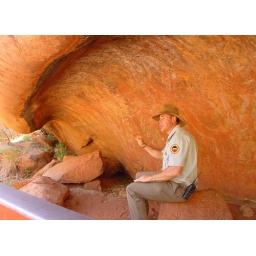
The ranger talks about some simple rock painting in one of the overhangs at the base of Uluru.Uluru National Park, Australia.